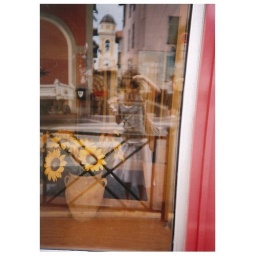
the only thing i bought in france for myself is this white dress which is made in thailand!!france, 6/2007